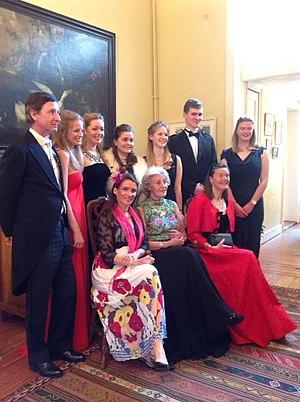
Descendants actuels d'invités au bal historique de la duchesse de Richmond, participant au bal commémoratif de son bicentenaire en 2015. (Comte et comtesse d'Oultremont, Lord Strathclyde, Col. Gleeson)
Le Bal de la Duchesse de Richmond a été organisé à Bruxelles le 15 juin 1815, la veille de la bataille de Quatre-Bras, par Charlotte Lennox, duchesse de Richmond née lady Charlotte Gordon. Son mari, Charles Lennox, commandait des troupes de réserve basées à Bruxelles, pour protéger cette ville en cas d’invasion par Napoléon Bonaparte.